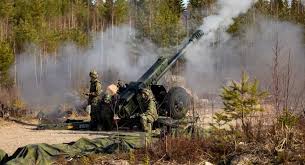
Label: Self Propelled Artillery